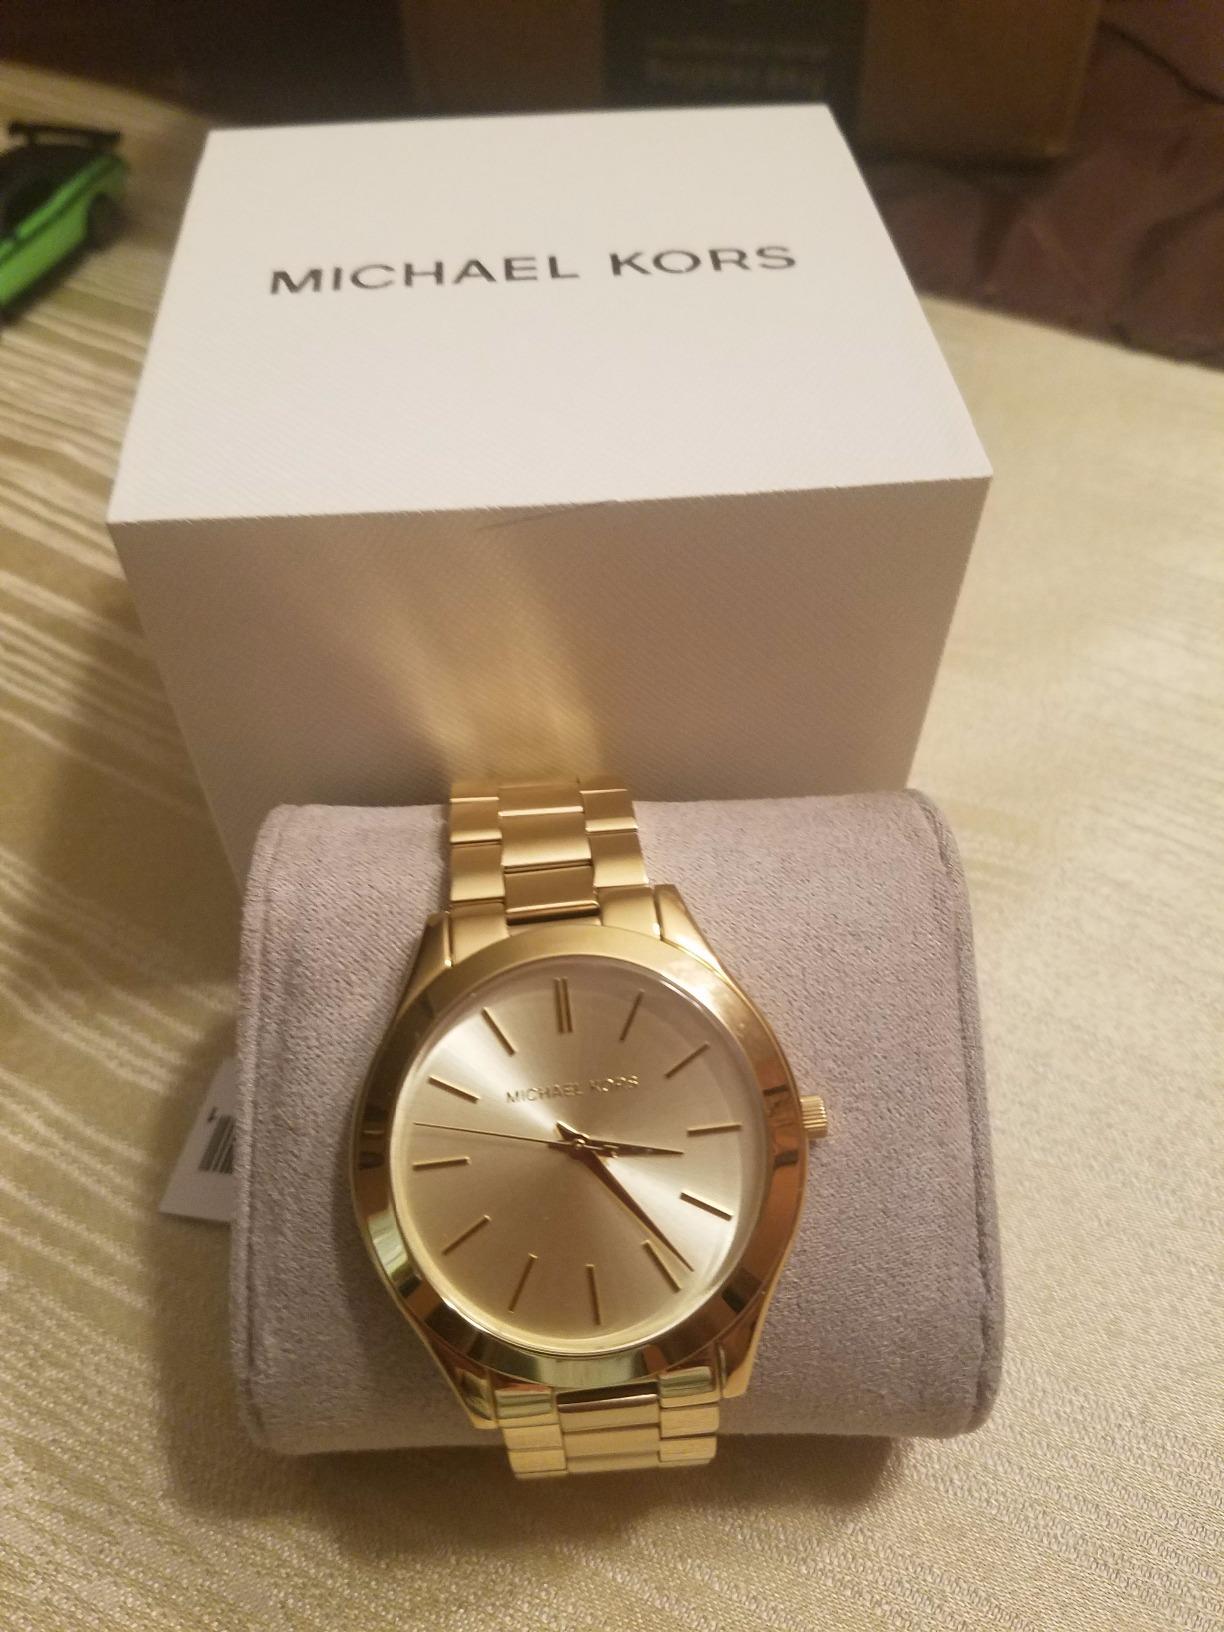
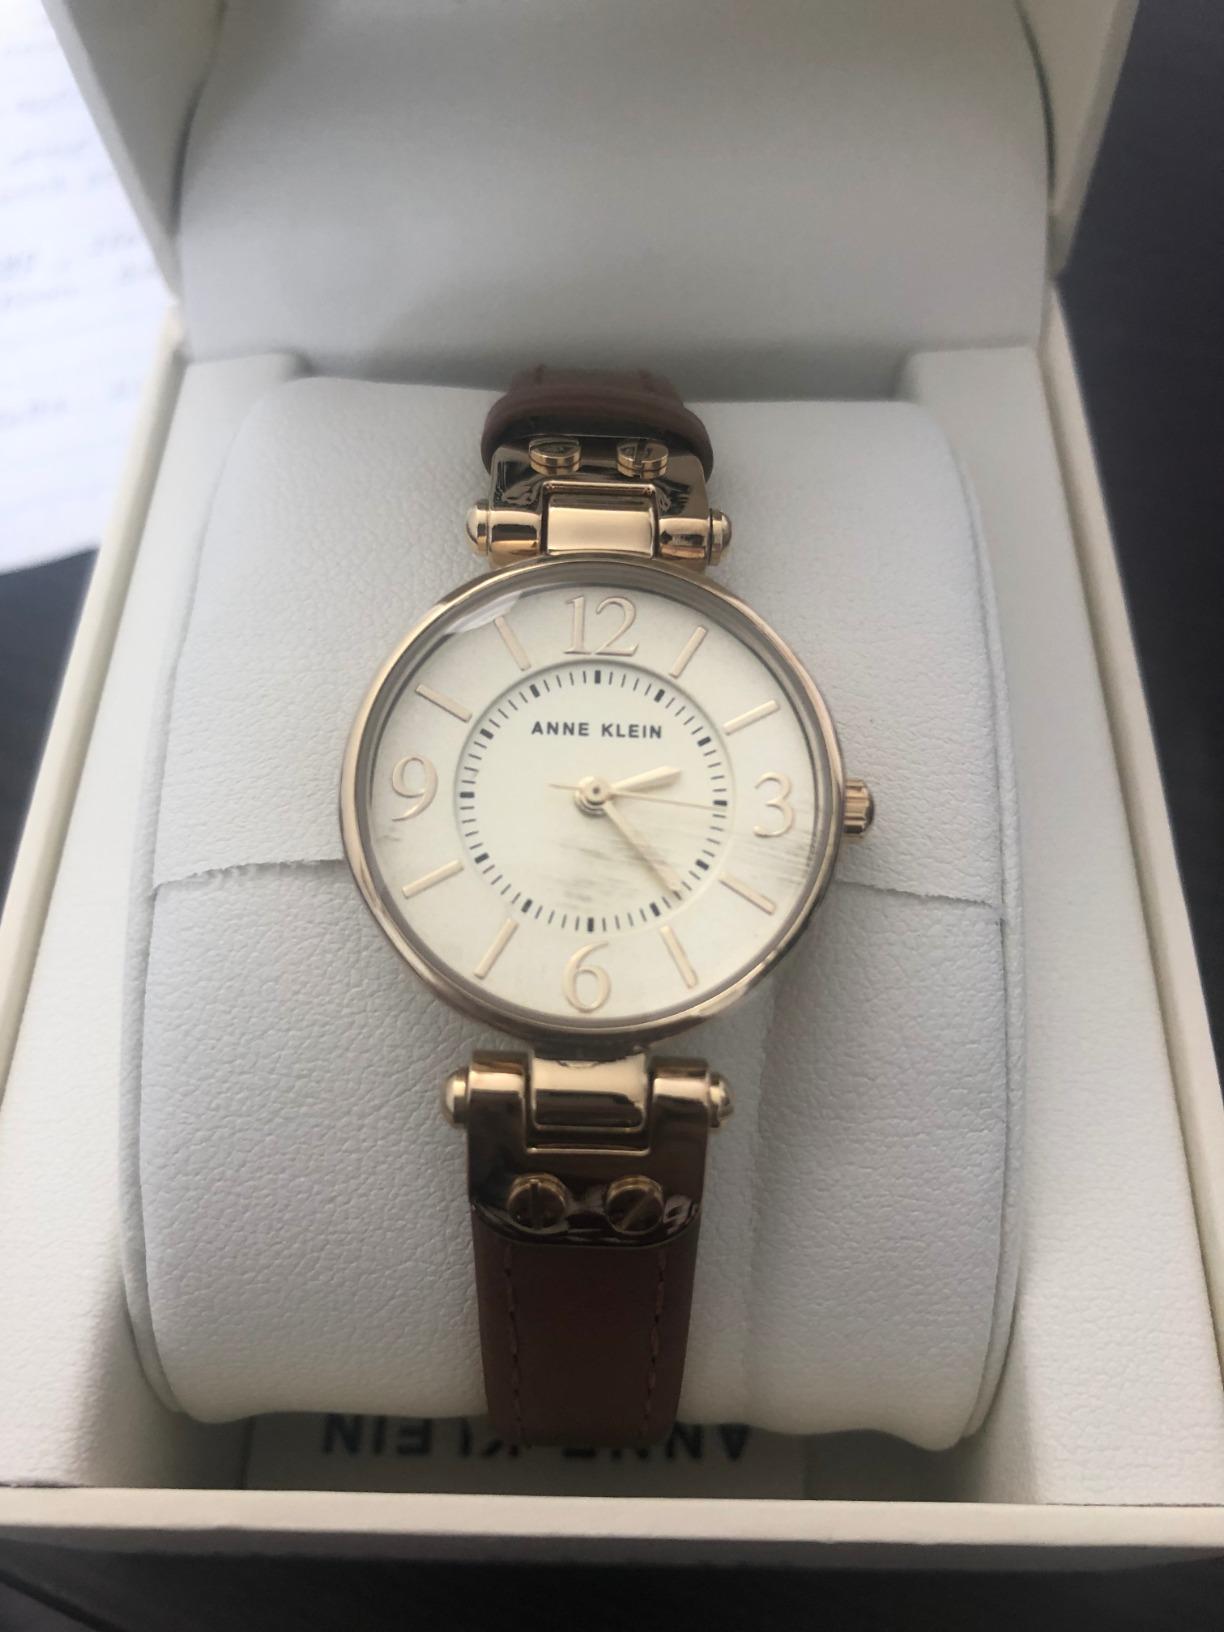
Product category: accessories_watch
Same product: no